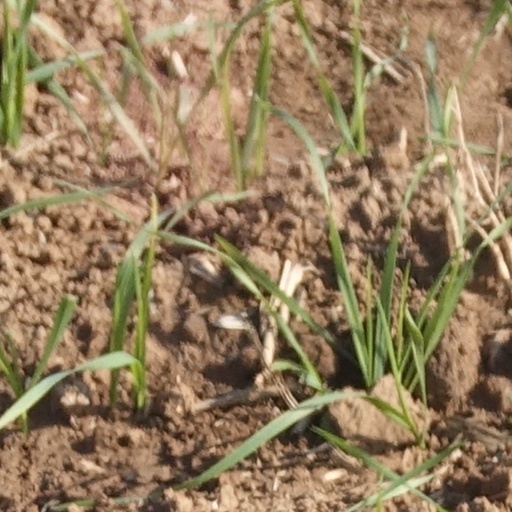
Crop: wheat